Second Battle of Auburn

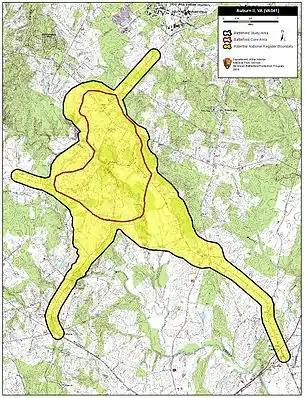
Map of Auburn II Battlefield core and study areas by the American Battlefield Protection Program.

At 6:15 a.m. the advance of Ewell's Corps under Maj. Gen. Robert E. Rodes's division approached the 10th New York and skirmishing broke out. The sound of gunfire carried to the ravine where Stuart was holed up and he dispatched scouts to reconnoiter the situation. Upon discovering the Federals on Coffee Hill, Stuart ordered Maj. Robert Beckham's Horse Artillery on a hill to the east of Coffee Hill. The Confederates opened a barrage on the Federals, catching them by surprise. Caldwell turned his batteries on Coffee Hill to face Beckham's, moved his line to the western slope of the hill protecting them against the artillery fire and then dispatched Brig. Gen. Alexander Hays's division against Beckham.